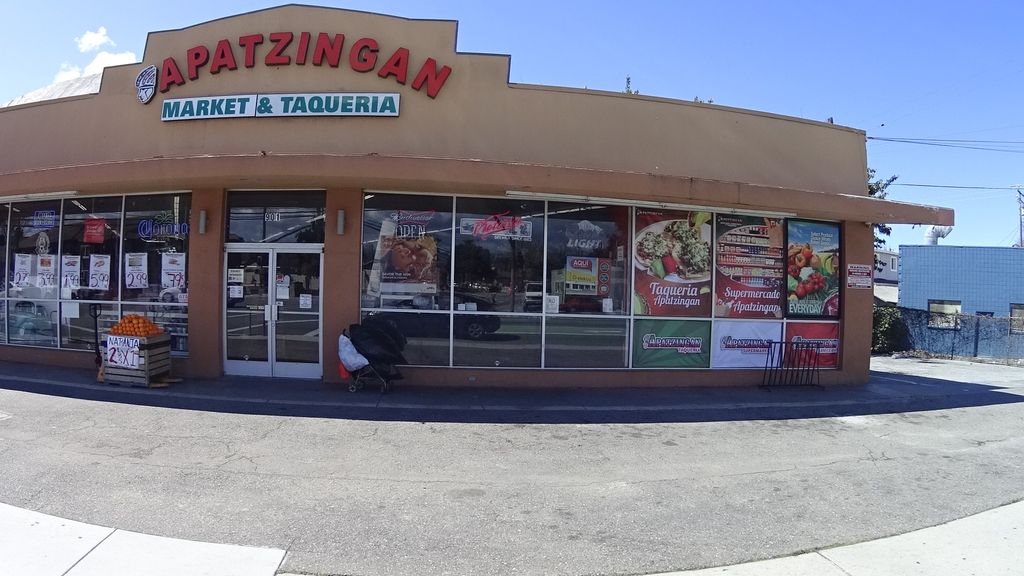
Feature: Storefront
City: San Jose
State: California
Country: United States
Date: 2018-03-25T12:47:12+00:00
Coordinates: 37.359, -121.891